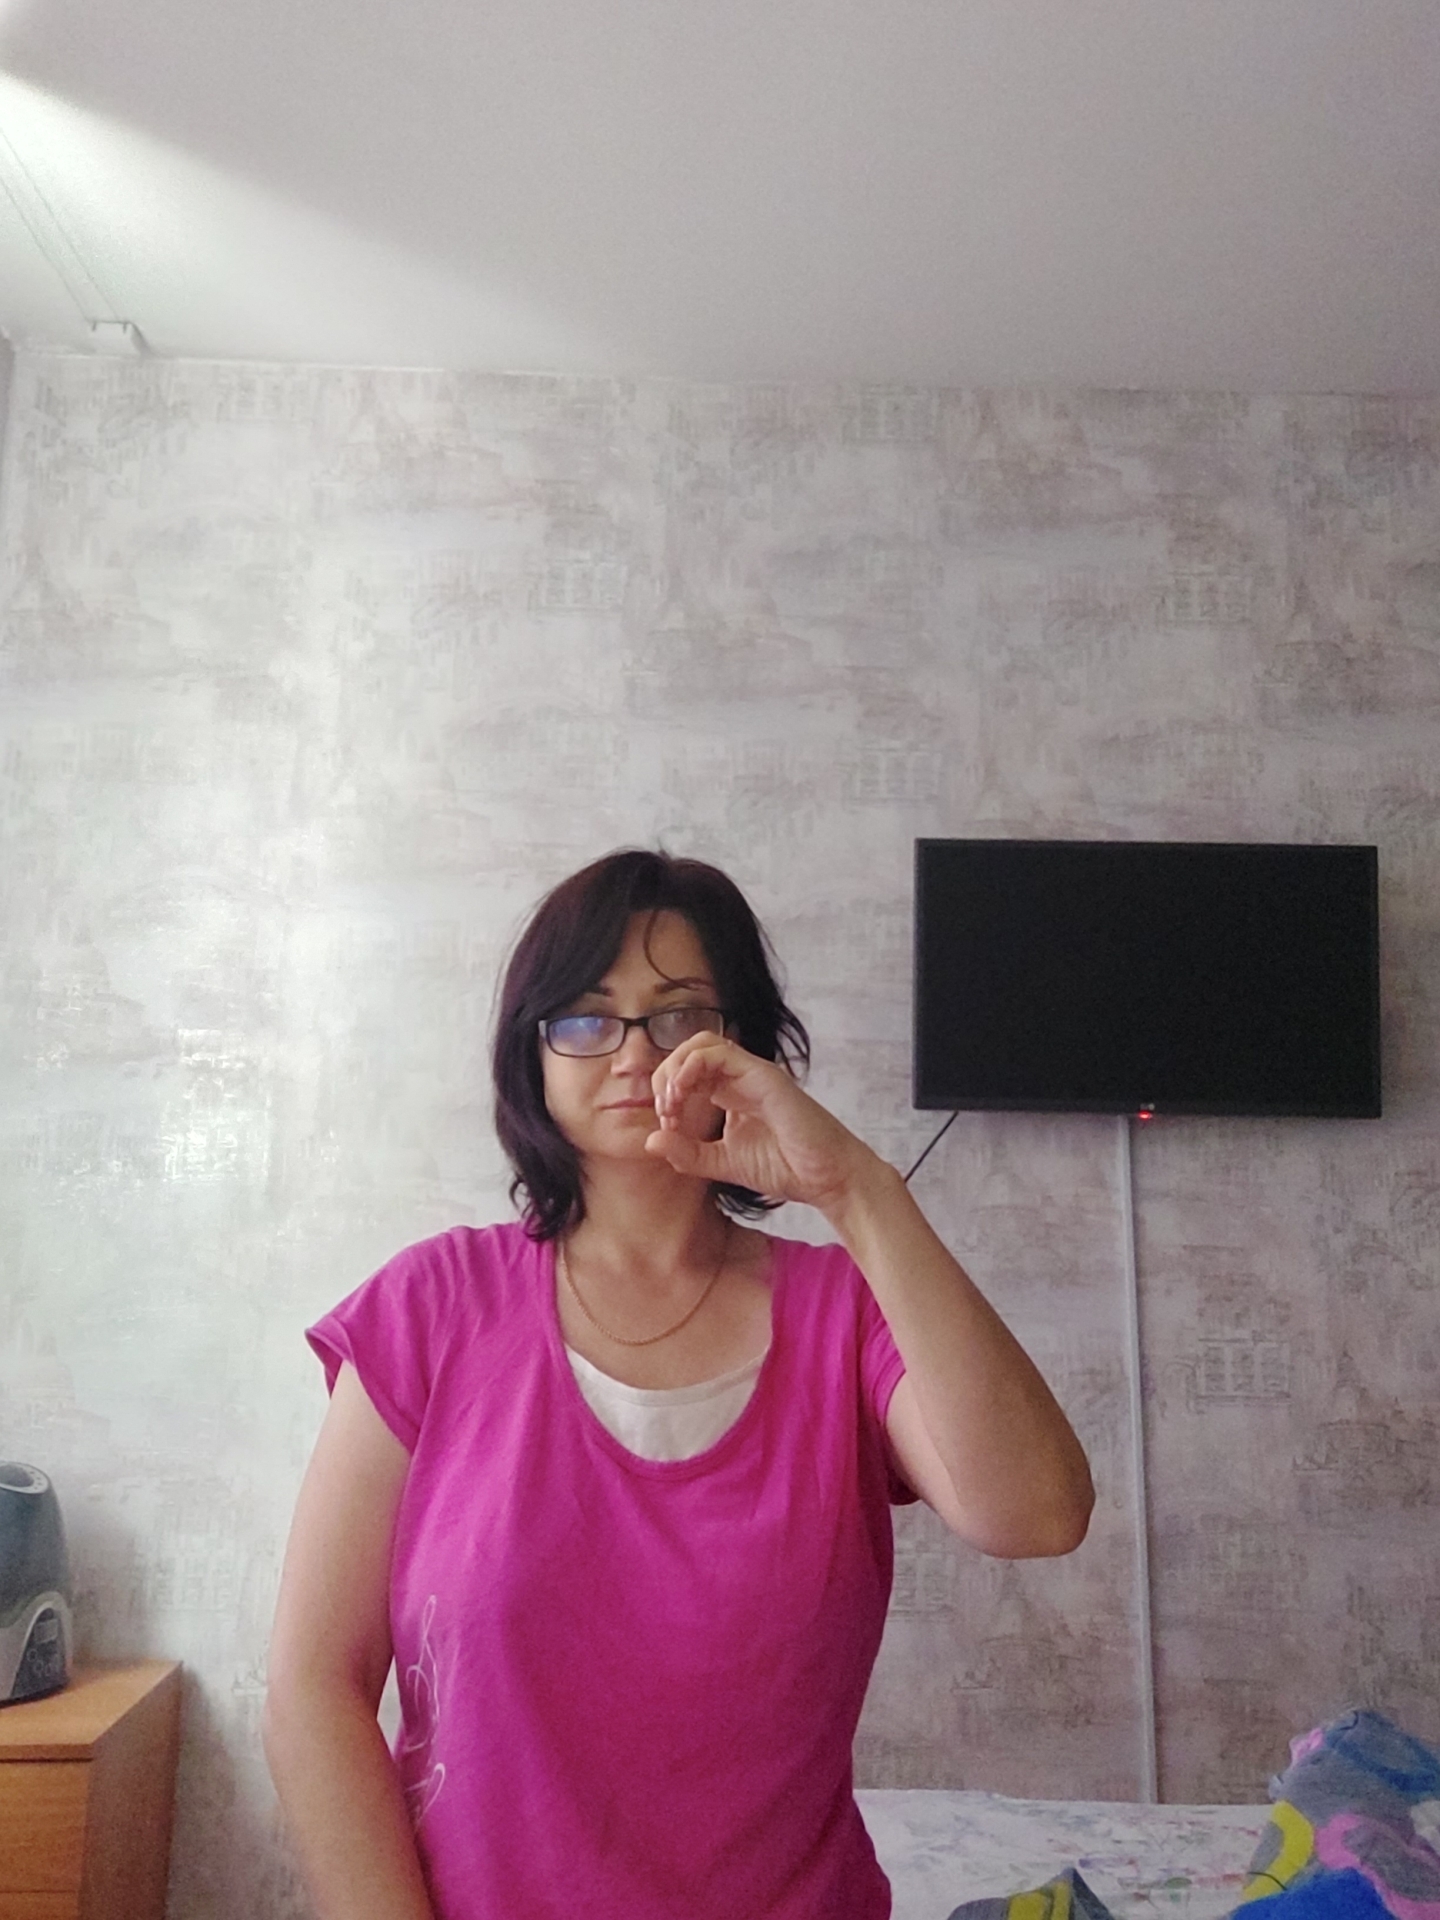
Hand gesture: grip